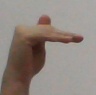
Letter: khaa